Koreans in China

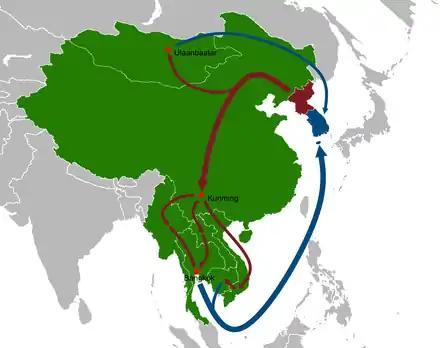
North Korean defectors often pass through China. Some of them settle there while others continue to South Korea.

China has a large number of North Korean refugees, estimated in the tens of thousands. Some North Korean refugees who are unable to obtain transport to South Korea instead marry Chaoxianzu and settle down in China, blending into the community; however, they are still subject to deportation if discovered by the authorities. Although the PRC government estimated 10,000 refugees in the country, the United Nations alleged between 30,000 and 50,000 refugees, of which 75 percent are women. A large number of them experience forced marriage and human trafficking, although two academics have argued that many cases are more voluntary than forced. Most of the refugees originate from North Hamgyong Province. Victor Cha states that 86% of refugees seek passage to South Korea rather than remain in China, but this is disputed by "The Hankyoreh". According to a 2015 UC Santa Cruz paper, many North Korean refugees met locals who gave aid to them and did not judge them for their communist origins.